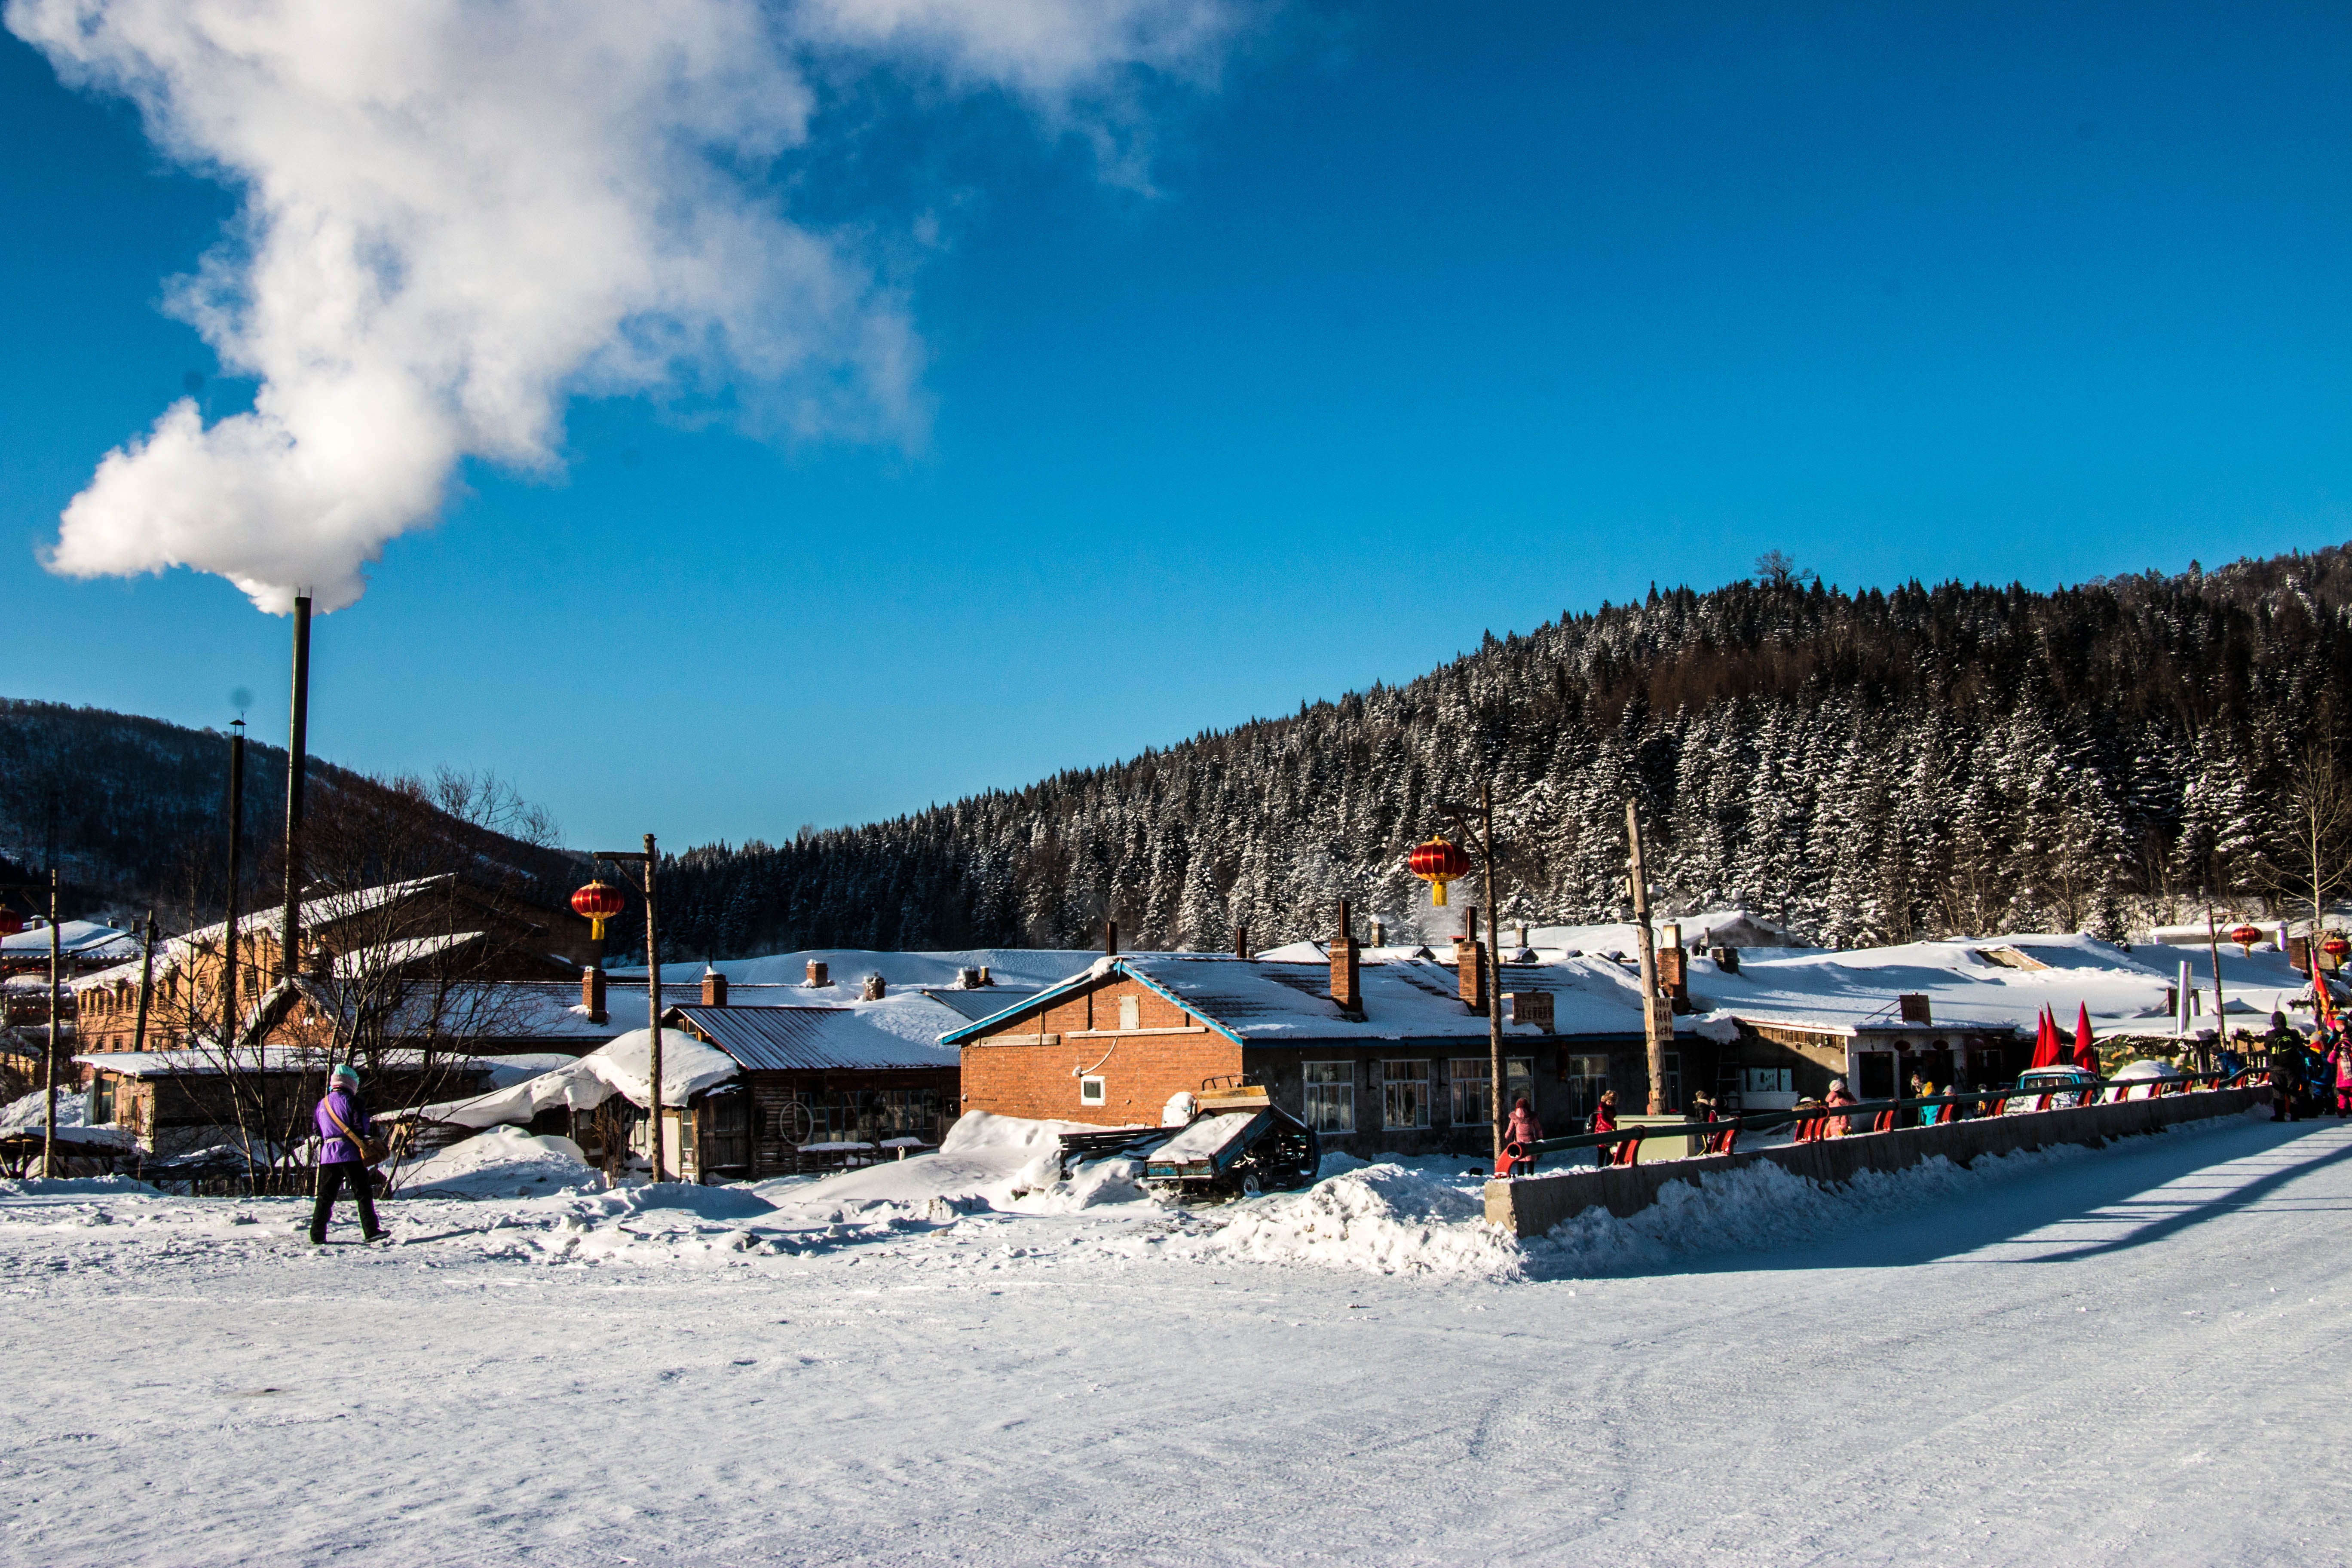
mountain, snow, winter, mountain range, village, vehicle, weather, season, sports equipment, blue sky, winter sport, resort, ski, piste, ski equipment, geological phenomenon